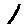
Label: 1